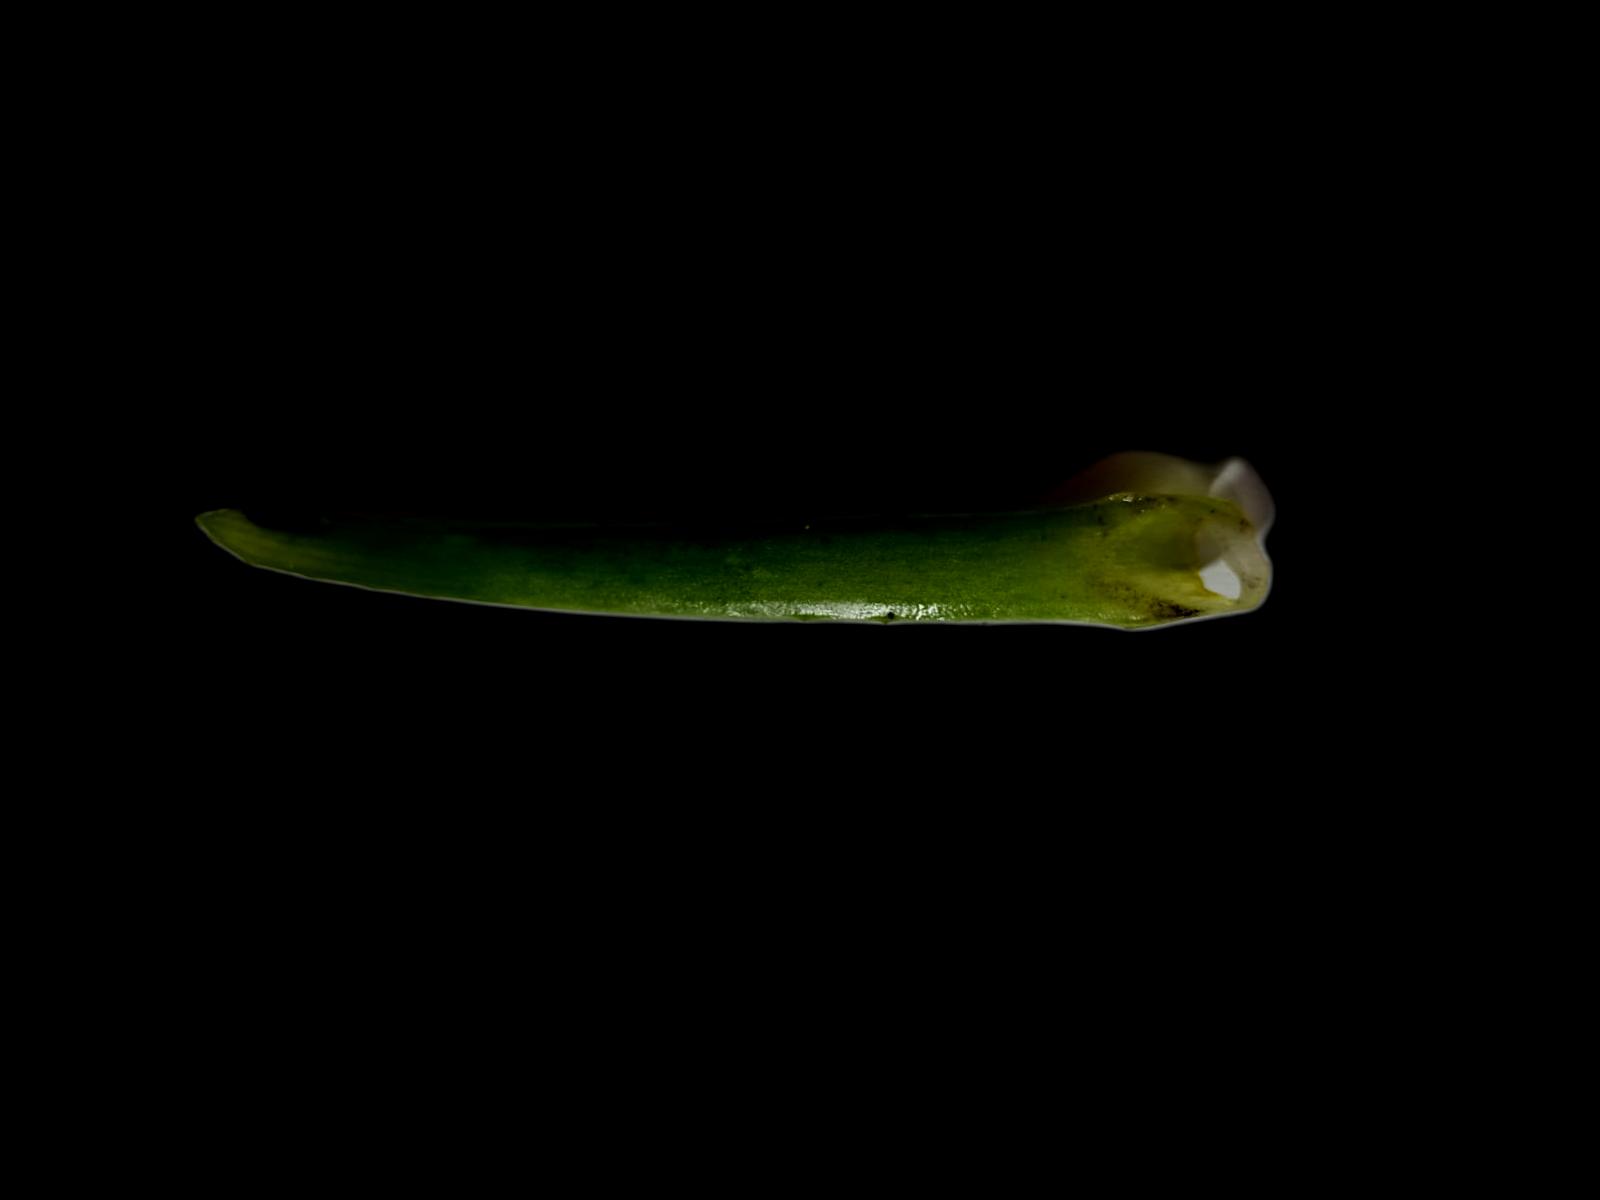
Plant: Aloe Vera